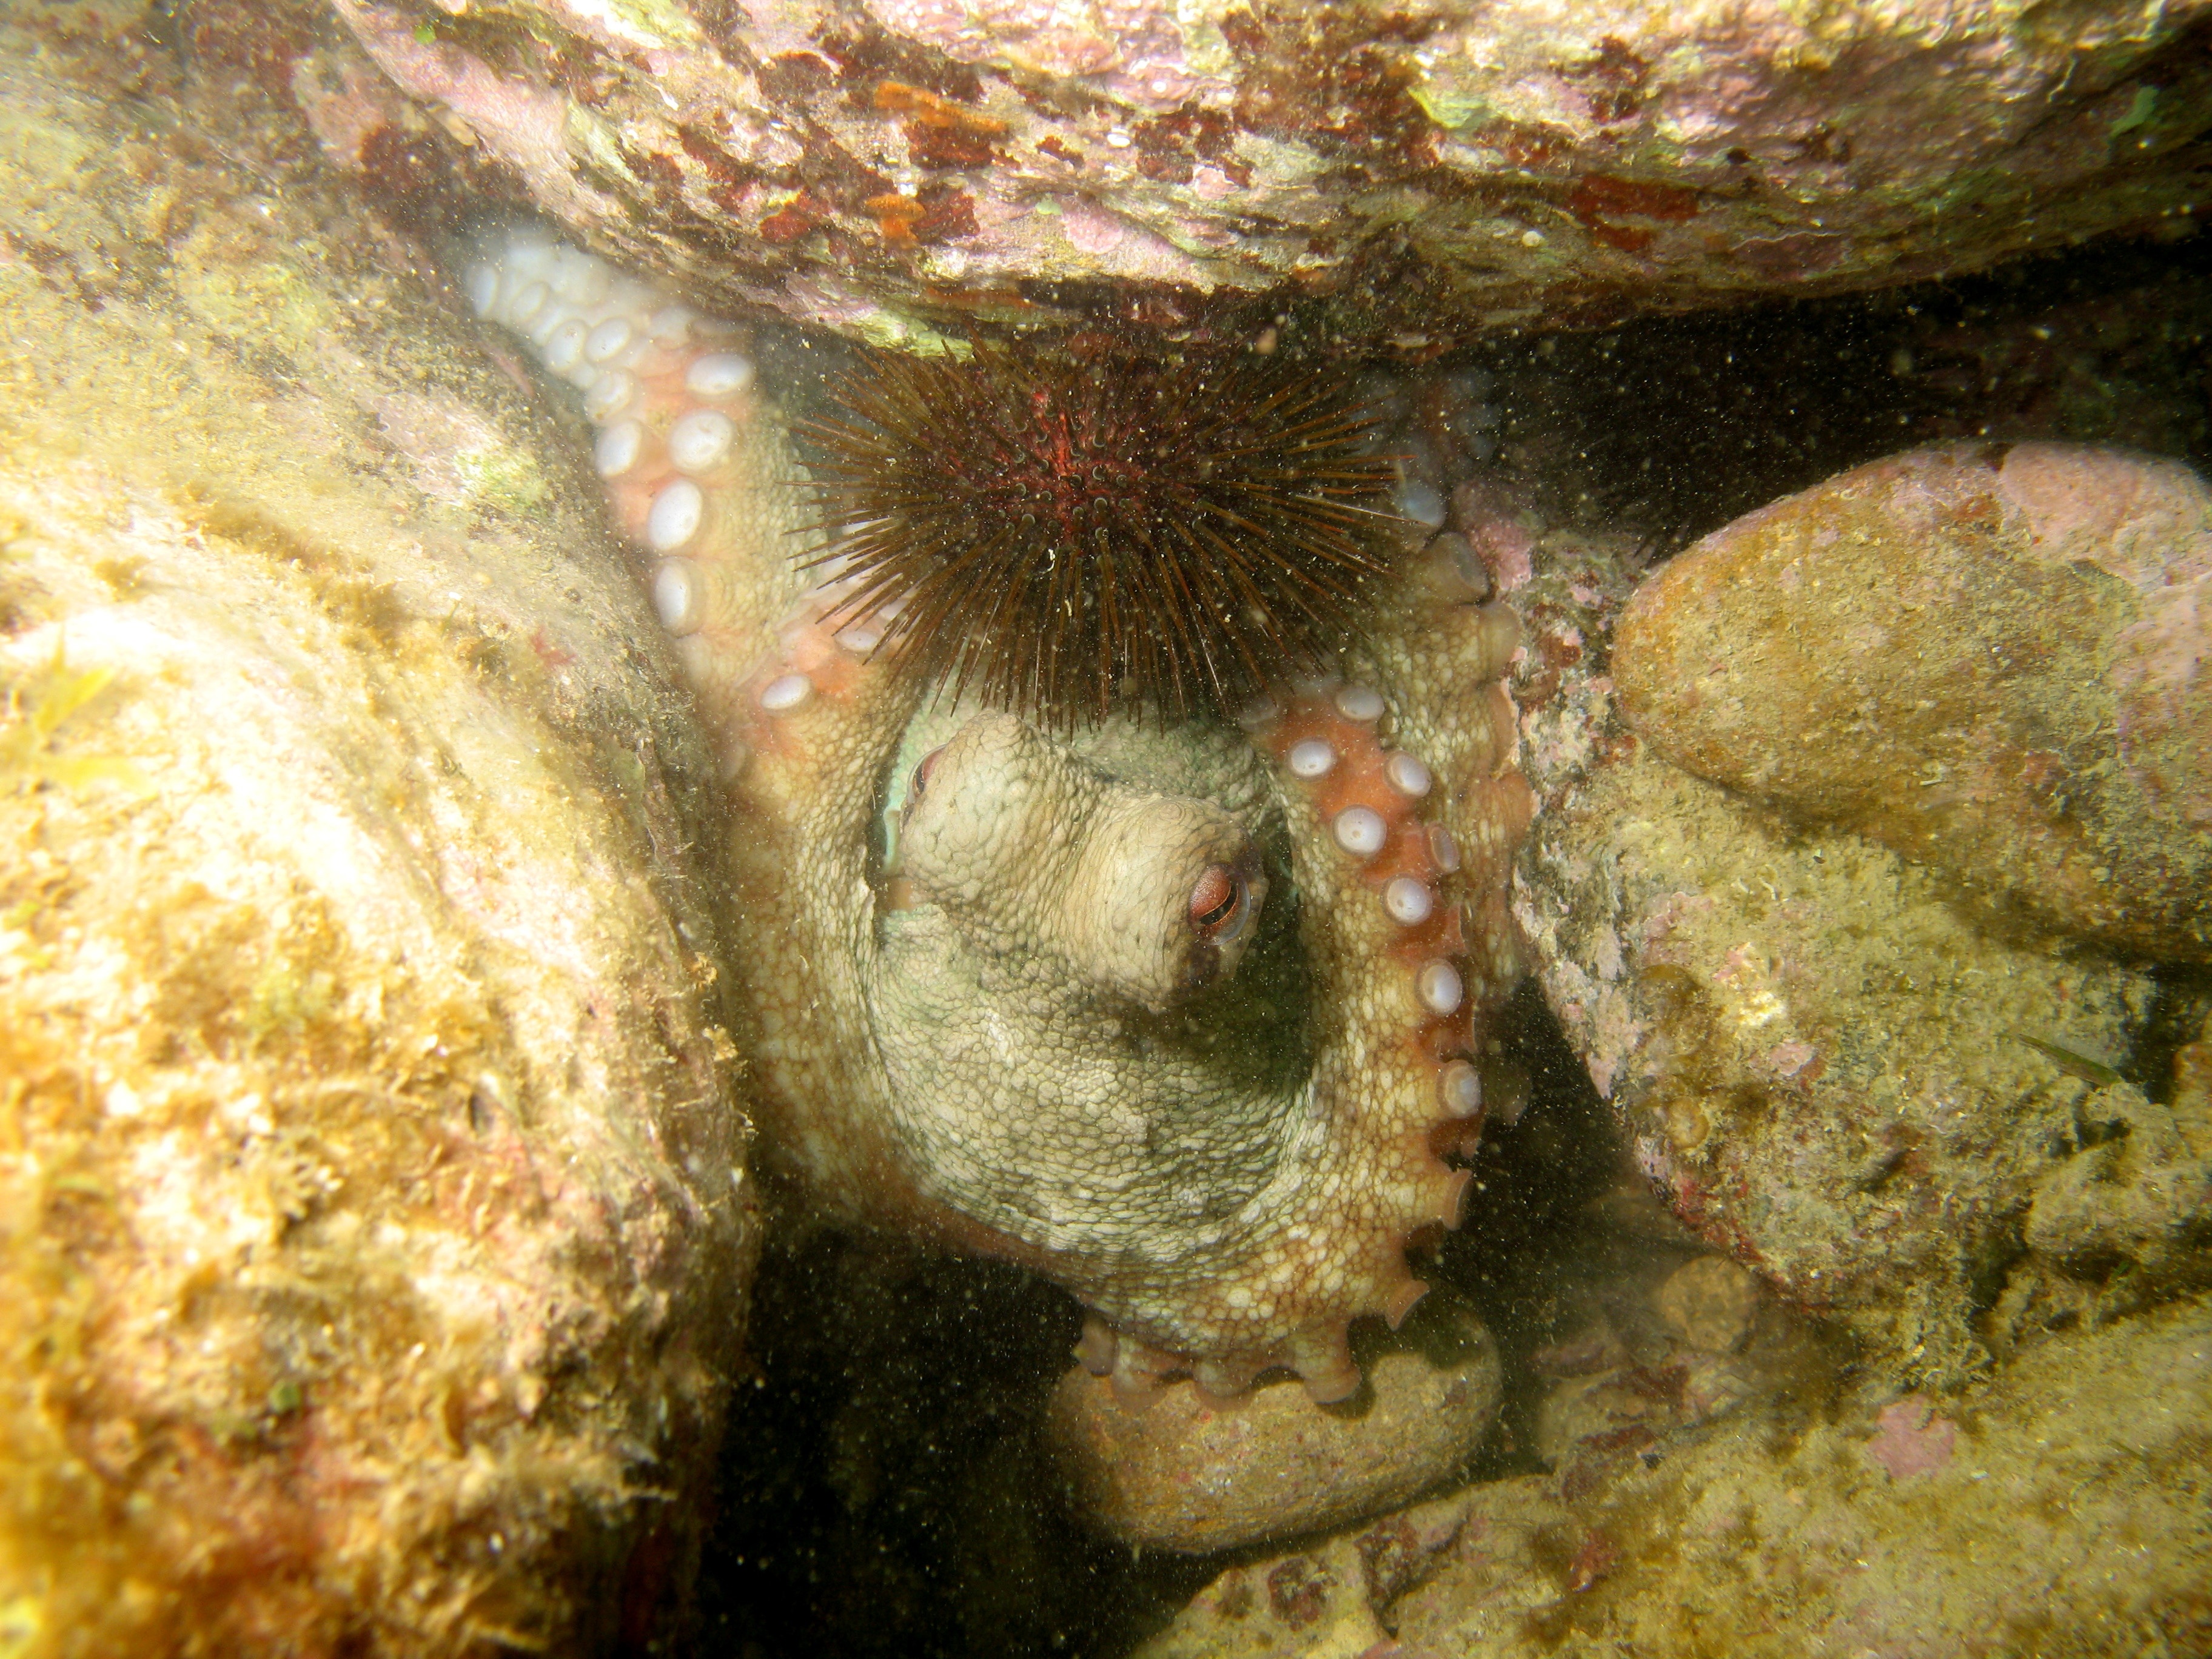
diving, underwater, mediterranean, biology, fish, fauna, coral, invertebrate, reef, octopus, organism, sea bed, marine biology